Aruba

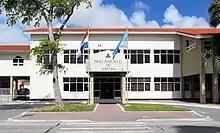
Parliament of Aruba in Oranjestad

In 1972, at a conference in Suriname, Aruban politician Betico Croes proposed the creation of a Dutch Commonwealth of four states: Aruba, the Netherlands, Suriname, and the Netherlands Antilles, each to have its own nationality. Backed by his newly created party, the Movimiento Electoral di Pueblo, Croes sought greater autonomy for Aruba, with the long-term goal of independence, adopting the trappings of an independent state in 1976 with the creation of a flag and national anthem. In March 1977, a referendum was held with the support of the United Nations. 82% of the participants voted for complete independence from the Netherlands. Tensions mounted as Croes stepped up the pressure on the Dutch government by organising a general strike in 1977. Croes later met with Dutch Prime Minister Joop den Uyl, with the two sides agreeing to assign the Institute of Social Studies in The Hague to prepare a study for independence, entitled "Aruba en Onafhankelijkheid, achtergronden, modaliteiten, en mogelijkheden; een rapport in eerste aanleg" (Aruba and independence, backgrounds, modalities, and opportunities; a preliminary report) (1978).